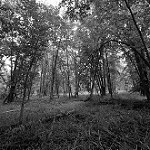
Label: B & W